Chrysler Hemi engine

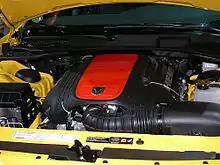
5.7 Hemi engine

The street version of the second generation Hemi engine was used (optionally, in all but the last case) in the following vehicles: